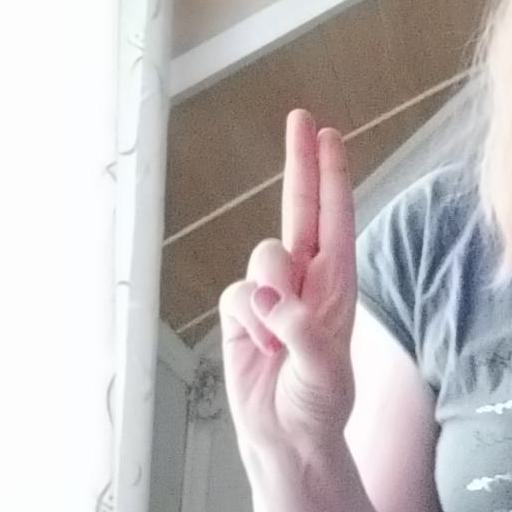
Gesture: two_up